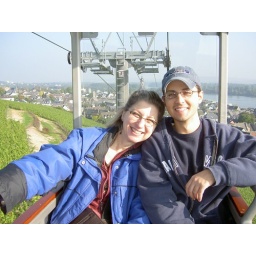
Taking the cable car to the top of the mountain in Rudesheim.